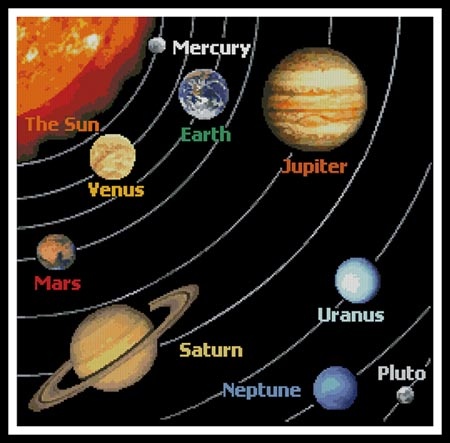
Solar System
Completed Size:18" W x 17.5" H on 14ct. Stitch Count: 249w x 243h. Floss: 51 DMC Cotton Colours. Original image courtesy of NASA search-split, 1156, Stars, Celestial
Brand: ICG Crafts
Category: Arts & Entertainment > Hobbies & Creative Arts > Arts & Crafts > Crafting Patterns & Molds > Needlecraft Patterns